Ski flying

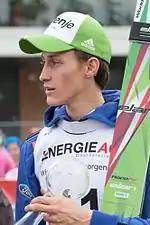
In 2015, Peter Prevc was the first to land a jump of

In 1994, ski flying returned to a newly independent Slovenia, where the hill in Planica had been reprofiled with the aim of allowing for jumps of more than 200 m. The FIS was strongly against this and initially threatened to cancel the event on the grounds that its regulations on hill design had been violated. Negotiations between the organisers in Planica and the FIS managed to defuse the situation, allowing that year's Ski Flying World Championships to take place. Before the event, Espen Bredesen said: "Of course I want to be the first [to reach 200 m], but I think that or are also possible."